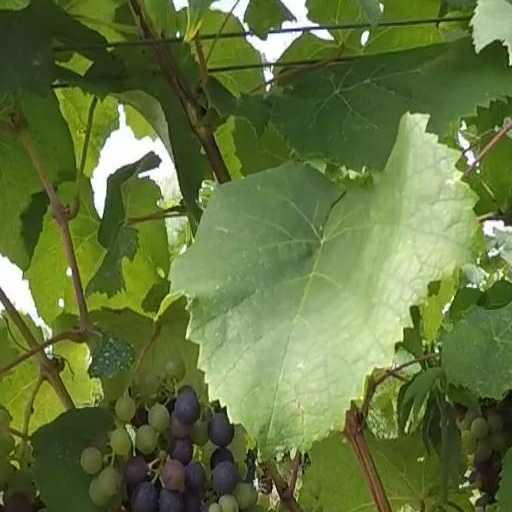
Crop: grape